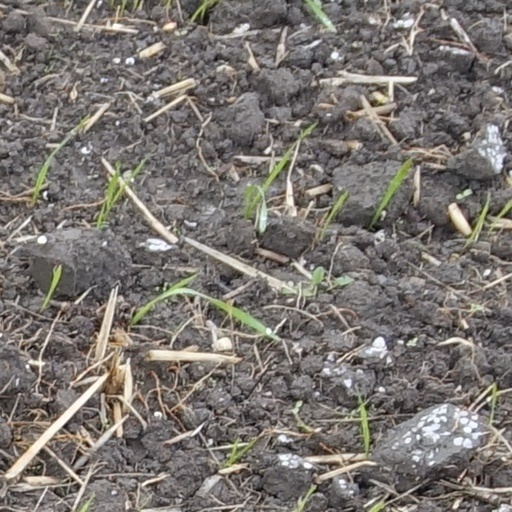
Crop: wheat